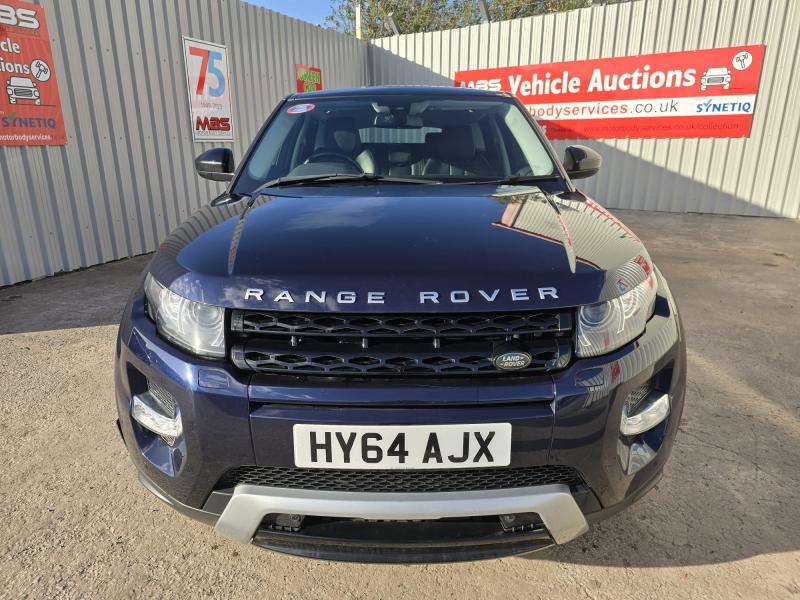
Aucun dommage détecté.
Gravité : aucun